Schröter (lunar crater)

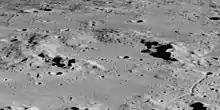
Oblique view from Apollo 16, facing north. Rima Schröter is clearly visible in the lower right corner.

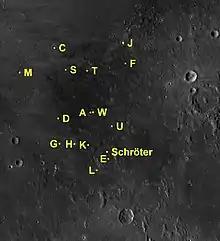
Schröter and its satellite craters

Schröter is a lunar impact crater near the mid-part of the Moon, on the eastern Mare Insularum. It was named by the IAU in 1935 after German astronomer Johann Hieronymus Schröter. It lies to the north of the craters Sömmering and Mösting.